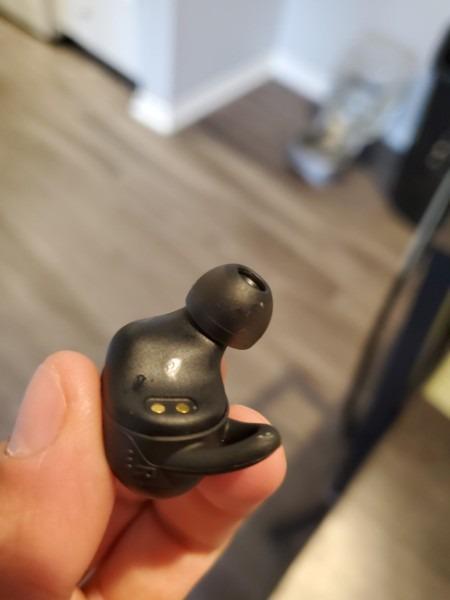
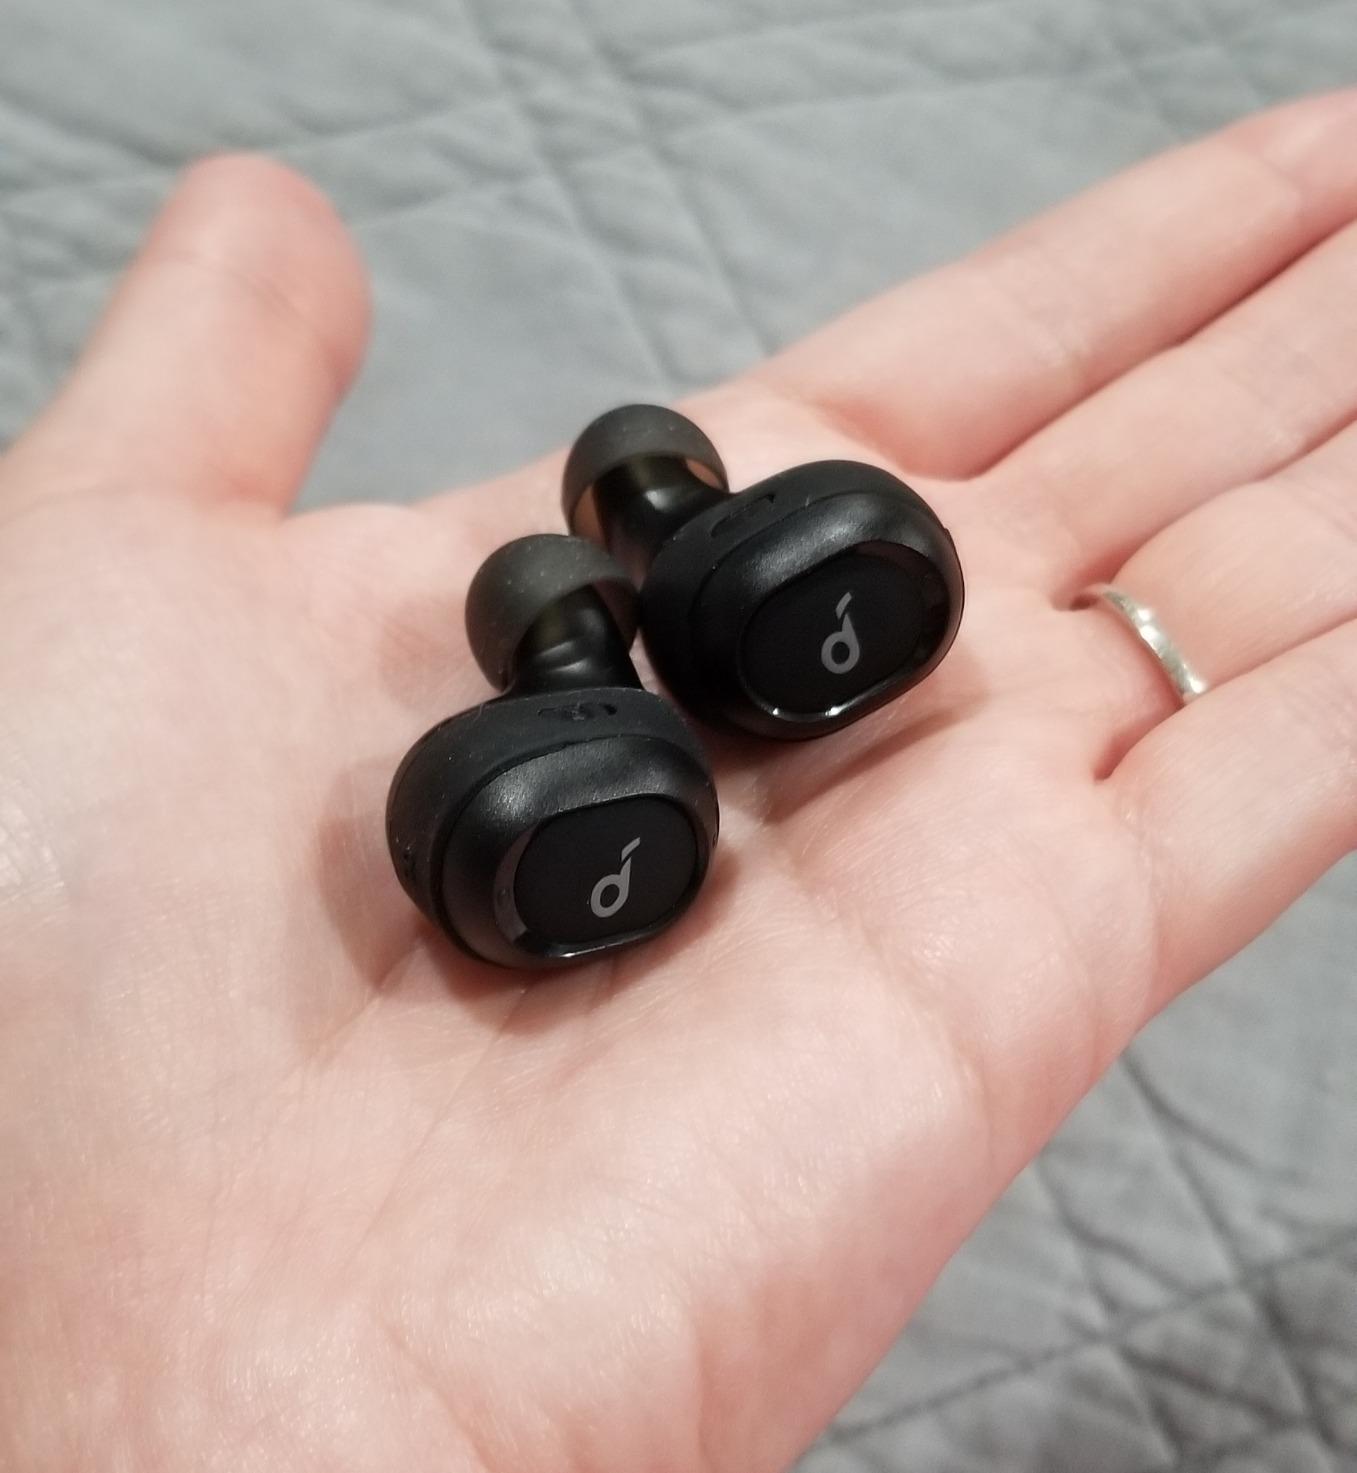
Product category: earbuds
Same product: yes